Black Horror on the Rhine

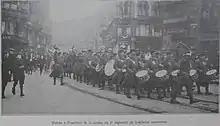

There was political turmoil in Germany when it came to signing the Versailles Treaty. In June 1919 Philipp Scheidemann, the first democratically elected Chancellor of Germany, resigned when faced with the Allied ultimatum that it should be signed with none of the changes the German government had requested. He was succeeded as Chancellor by Gustav Bauer. The terms of the treaty meant that the counter-revolutionary Freikorps which the Weimar government had created to crush the revolutionary movement faced being disbanded. Rather than submit to this, General Walther von Lüttwitz gathered significant Army officers around him and launched the Kapp–Lüttwitz Putsch. The success of the Putsch would open up a possibility of a recommencement of the First World War, a fact not lost on Marshal Foch.